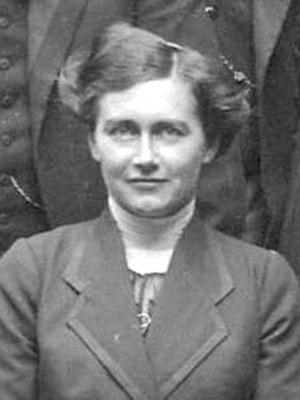
Emma Jung, née Emma Rauschenbach le 30 mars 1882 à Schaffhouse et morte le 27 novembre 1955 à Zurich, est une analyste suisse. Elle est la première présidente du Club psychologique de Zurich et vice-présidente de l'Institut Carl Gustav Jung. Elle est connue pour son livre Animus et Anima et une analyse de la signification symbolique des motifs de la légende du Graal en tant qu'archétypes et pour être l'épouse de Carl Gustav Jung.